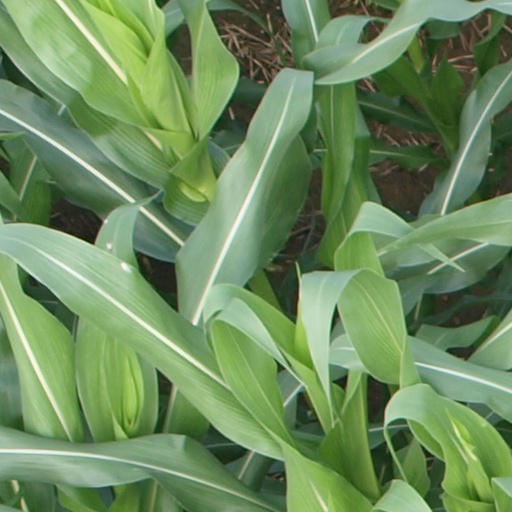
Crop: maize; corn